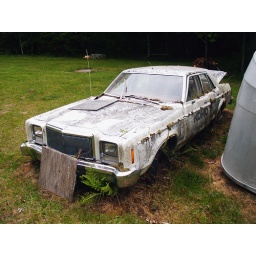
Remains of Car 5, an ex-KOMO TV car near Mt. St. Helens, photographed May 18, 2007